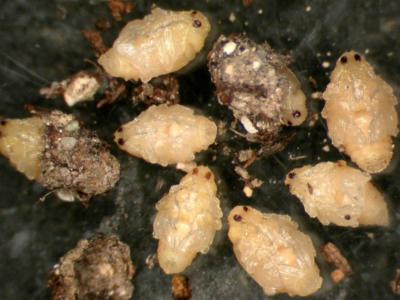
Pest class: Cabbage_seedpod_weevil